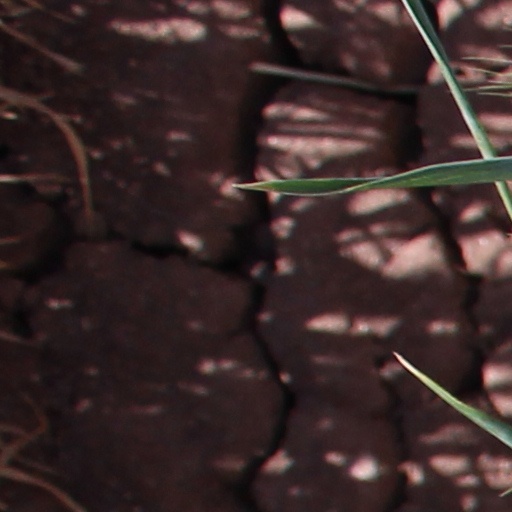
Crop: wheat